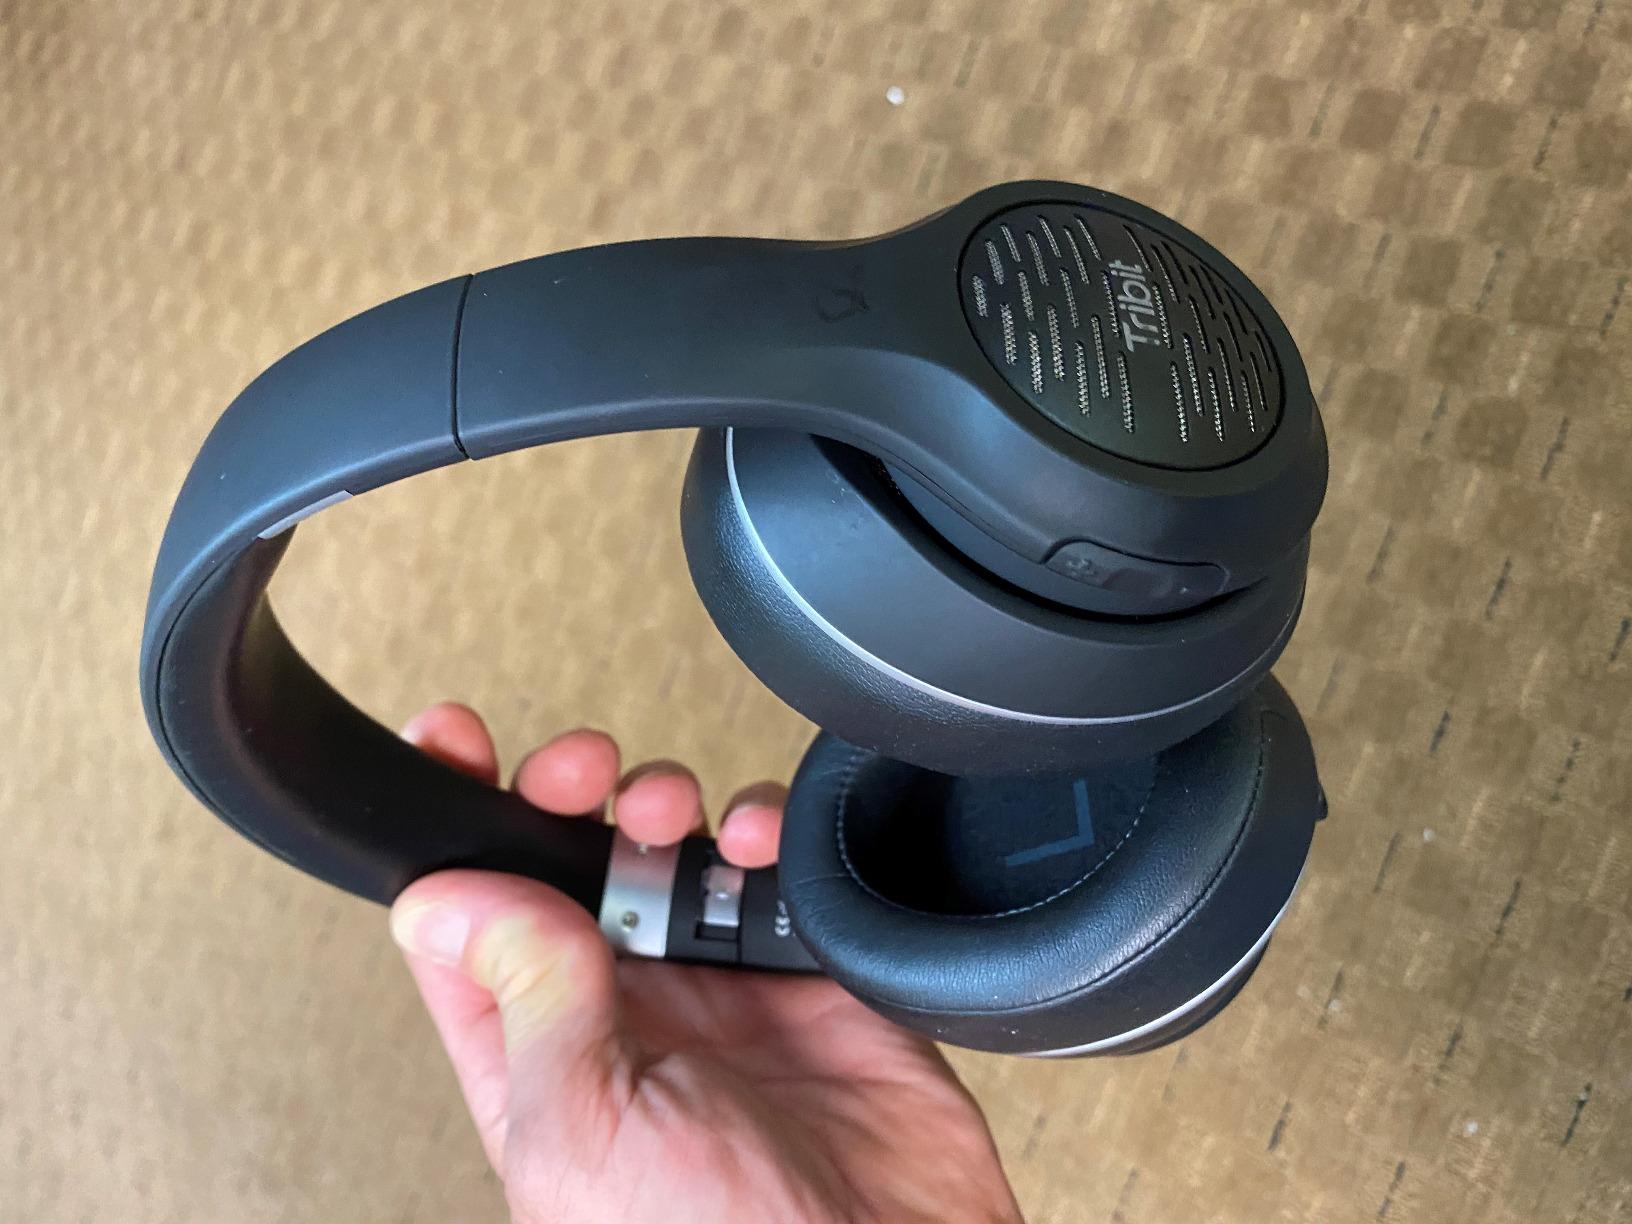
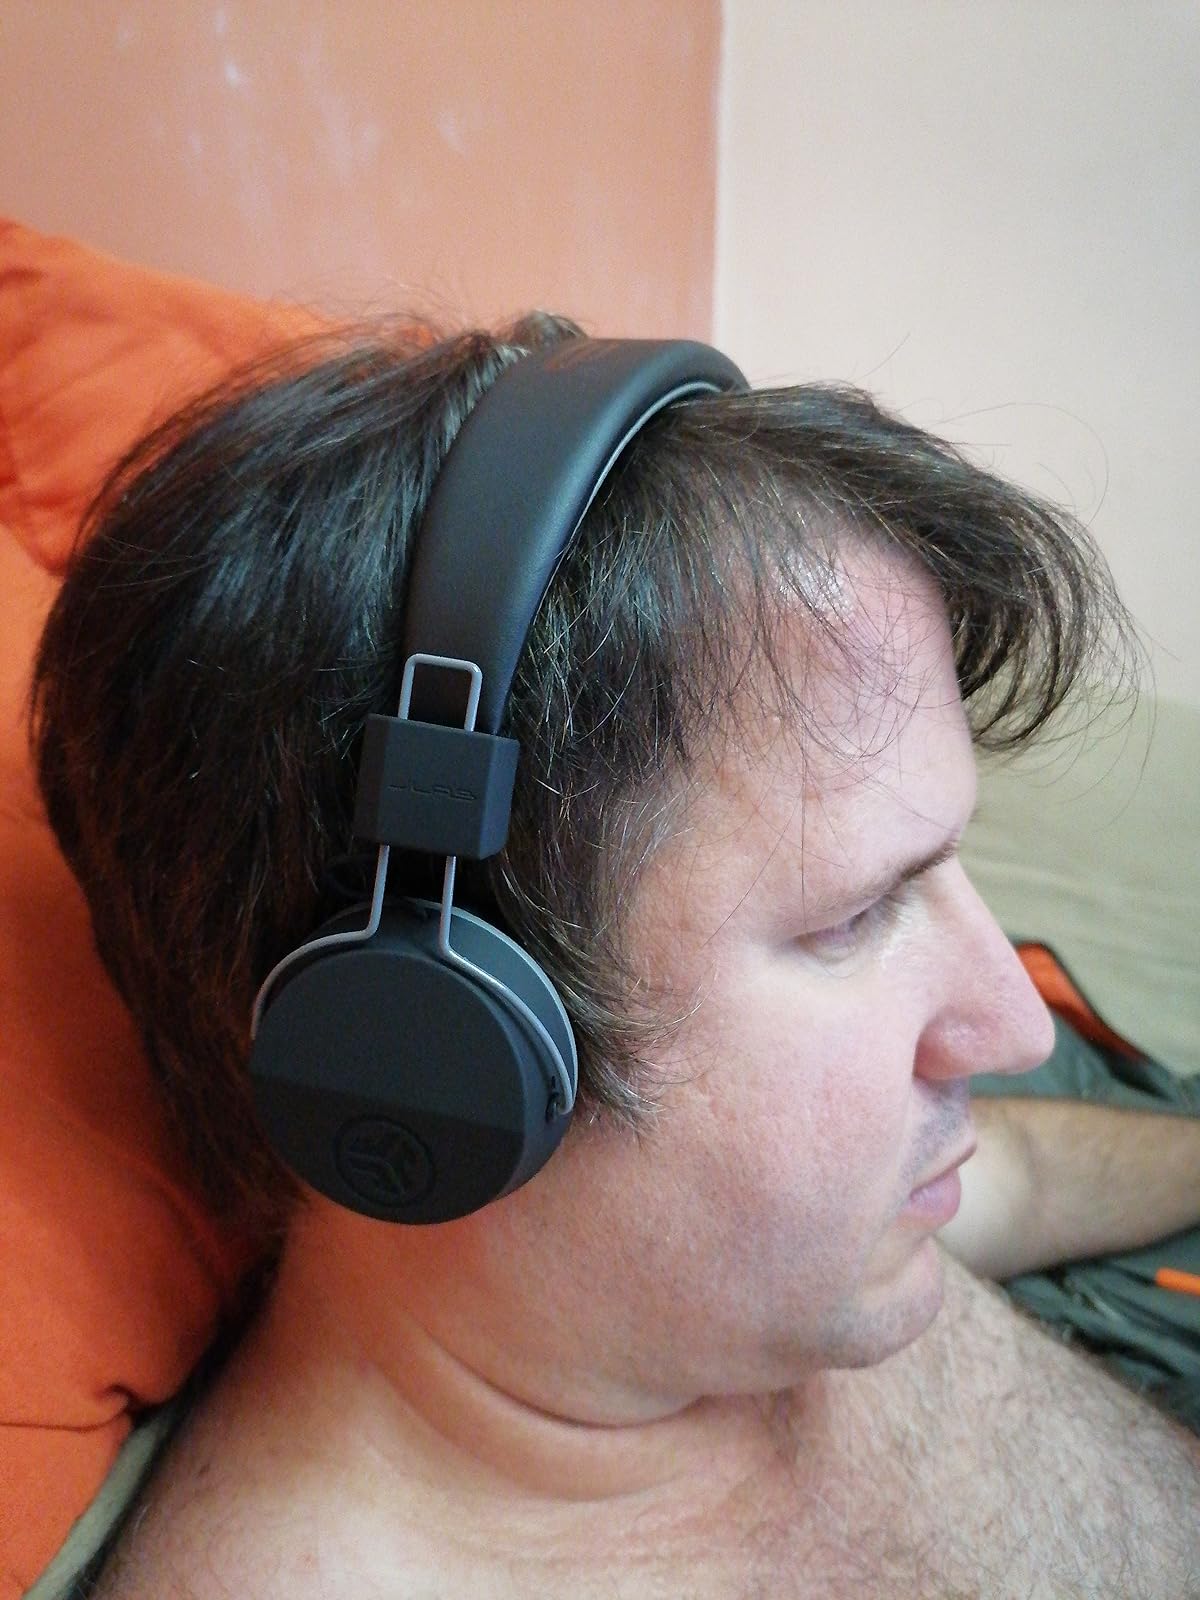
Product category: headphones
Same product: no